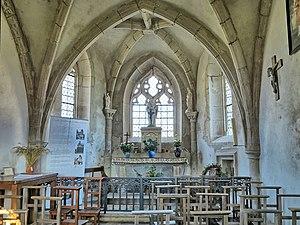
L'intérieur de la chapelle Saint-Georges
La Chapelle Saint-Georges d'Ornans est l'ancienne chapelle du château d'Ornans, protégée des monuments historiques, situé à Ornans dans le département français du Doubs.